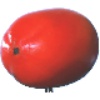
Label: Kaki 1